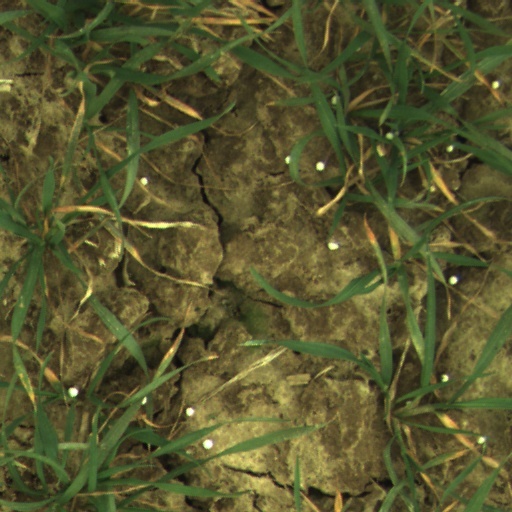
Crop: wheat